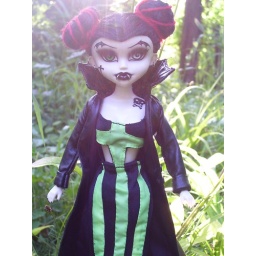
Hypnotica is dressed in Julia Dooms' black and green gown.